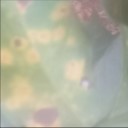
Label: Leaf_rust